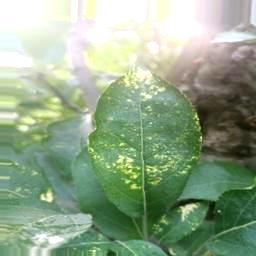
Label: Apple_Mosaic